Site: saxony
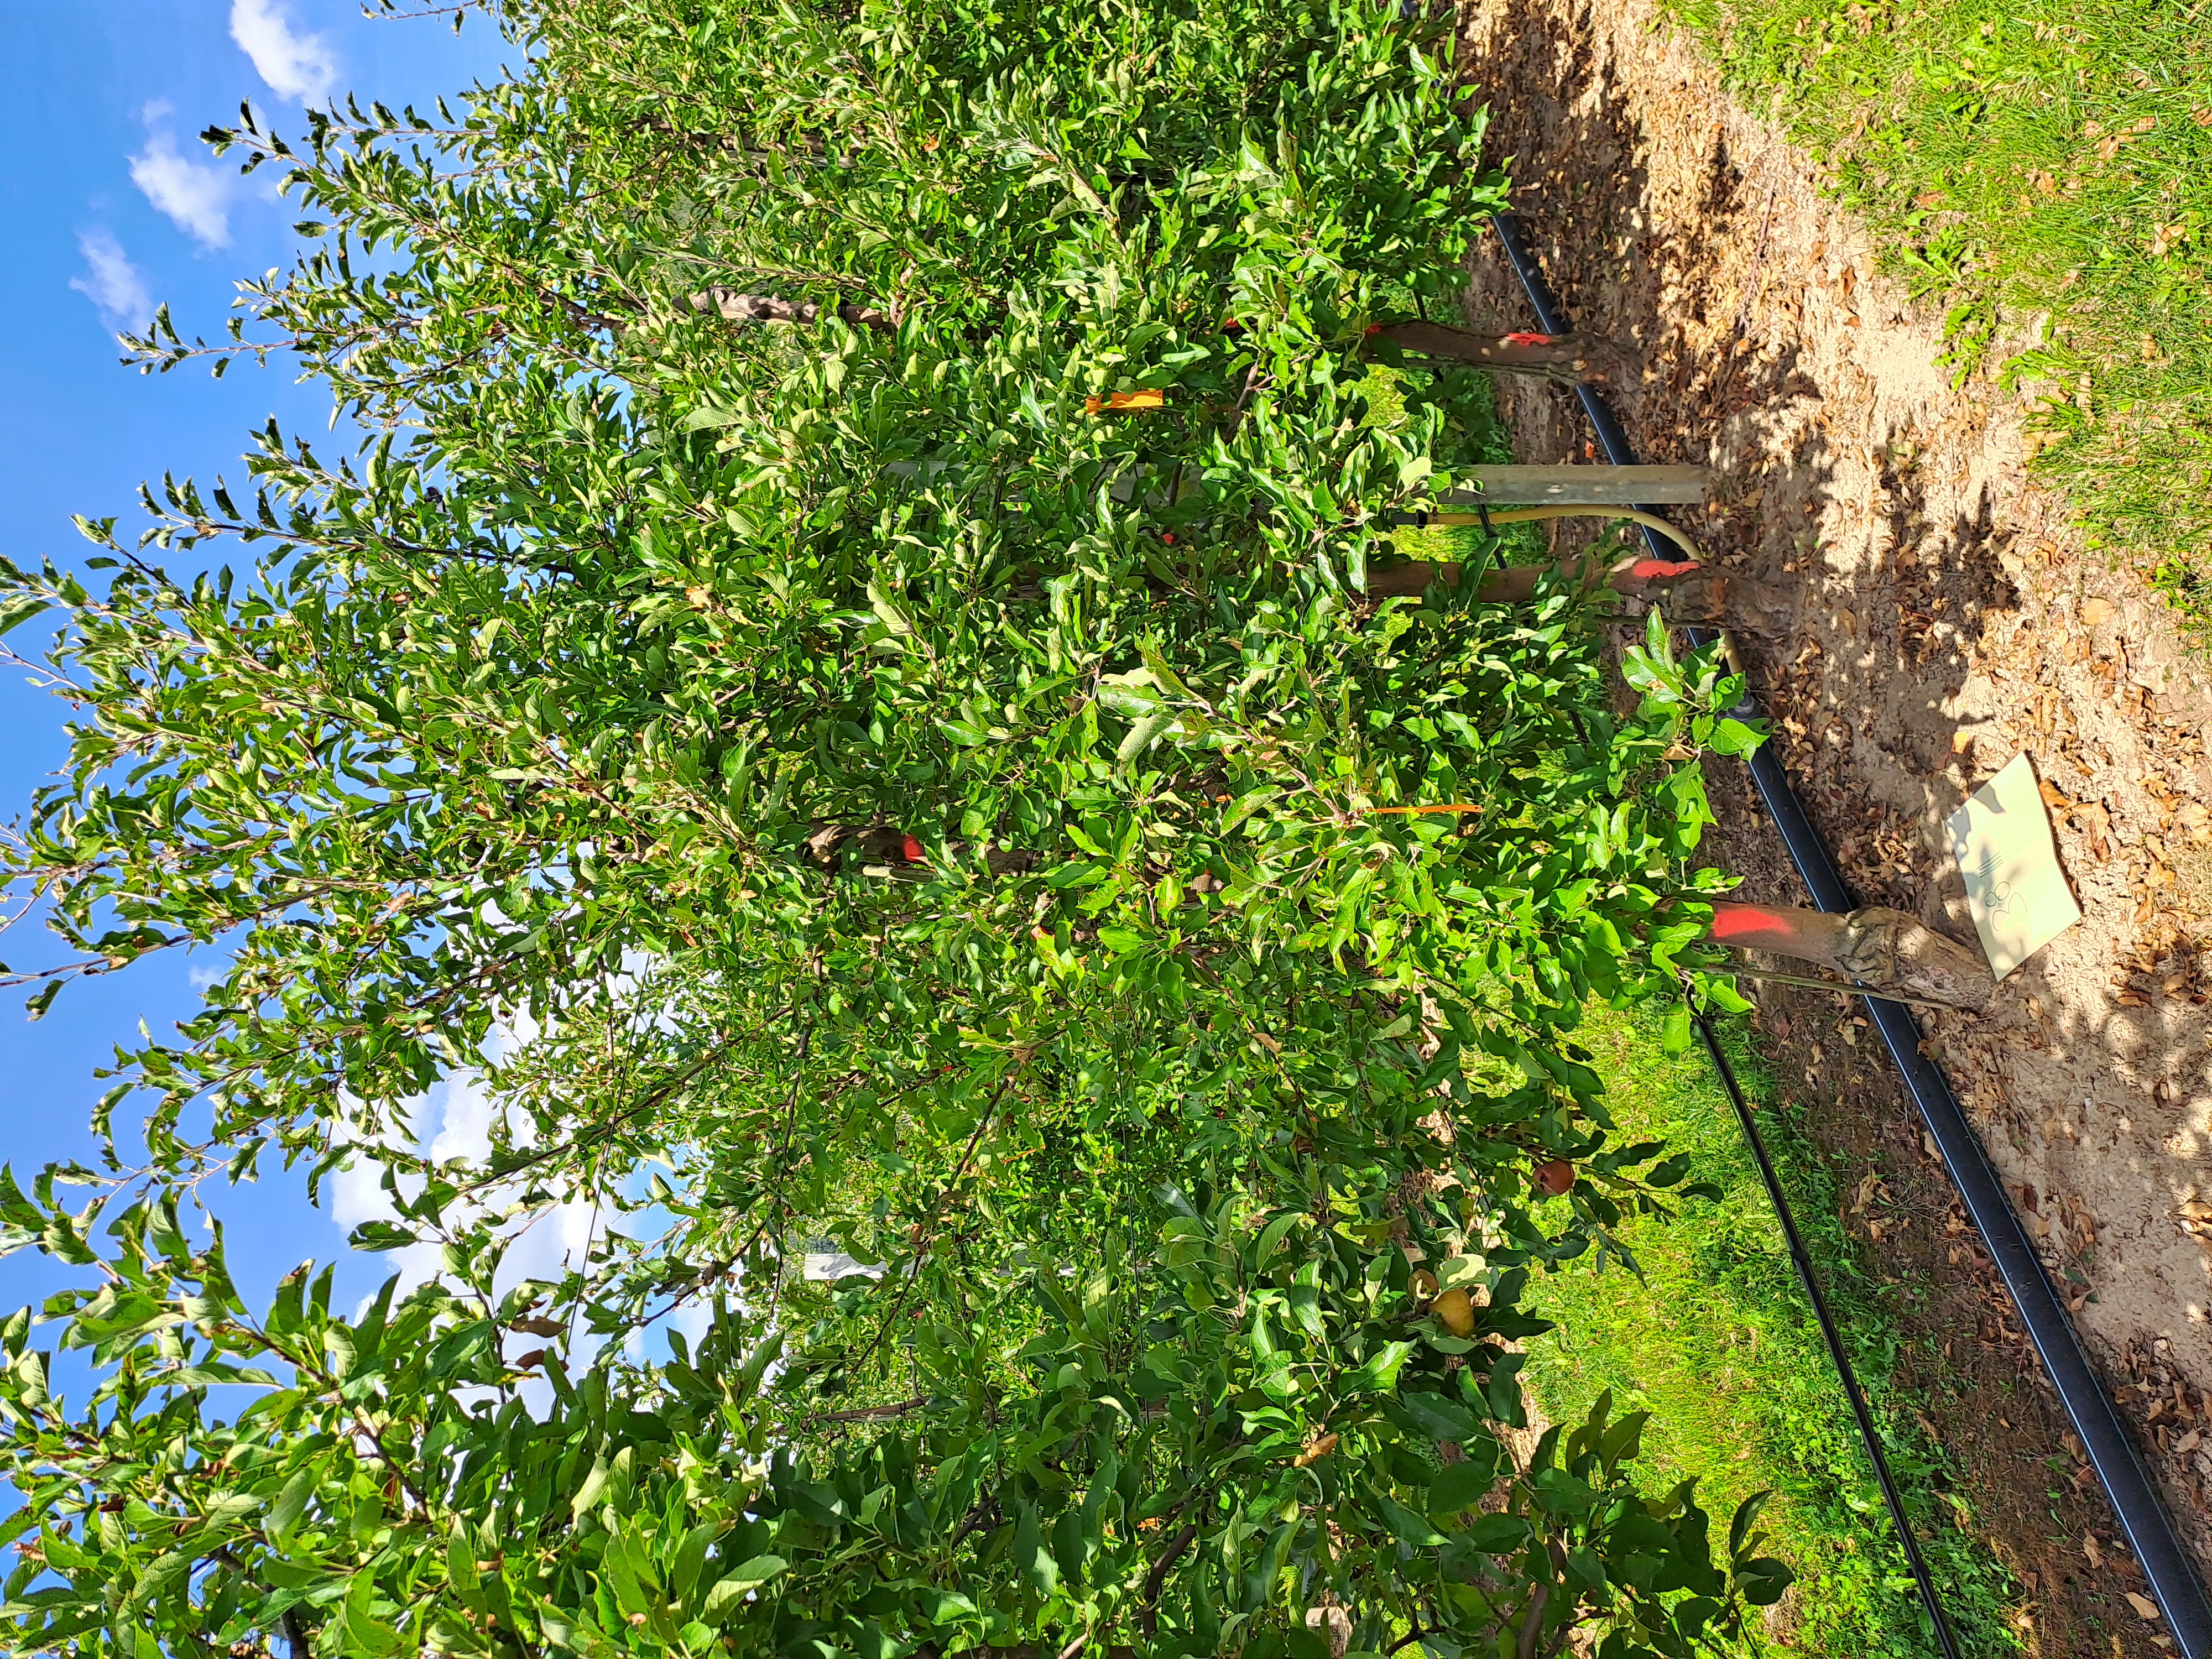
Growth stage (BBCH 85): Maturity of fruit and seed